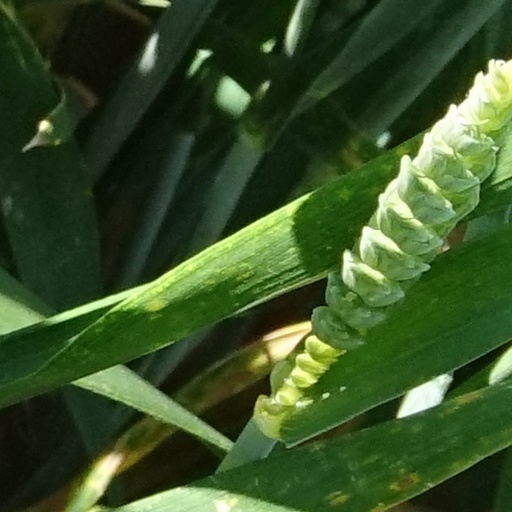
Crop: wheat